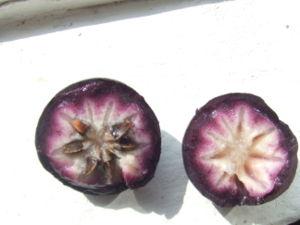
Chrysophyllum est un genre botanique de la famille des Sapotaceae. C'est le genre du caïmitier qui donne la pomme de lait.
La caïmite, aussi appelée pomme de lait ou pomme étoile, est le fruit du Caïmitier, un arbre de la famille des Sapotaceae.